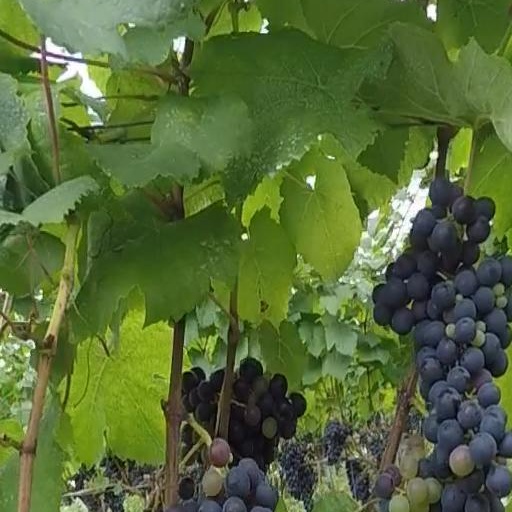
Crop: grape